Calcium-dependent chloride channel

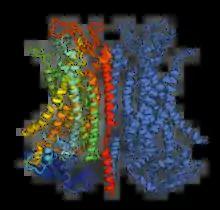
Cartoon representation of a mTMEM16A chloride channel based on a cryoelectron microscopy reconstruction.

The Calcium-Dependent Chloride Channel (Ca-ClC) proteins (or calcium-activated chloride channels (CaCCs), are heterogeneous groups of ligand-gated ion channels for chloride that have been identified in many epithelial and endothelial cell types as well as in smooth muscle cells. They include proteins from several structurally different families: chloride channel accessory (CLCA), bestrophin (BEST), and calcium-dependent chloride channel anoctamin (ANO or TMEM16) channels ANO1 is highly expressed in human gastrointestinal interstitial cells of Cajal, which are proteins which serve as intestinal pacemakers for peristalsis. In addition to their role as chloride channels some CLCA proteins function as adhesion molecules and may also have roles as tumour suppressors. These eukaryotic proteins are "required for normal electrolyte and fluid secretion, olfactory perception, and neuronal and smooth muscle excitability" in animals. Members of the Ca-CIC family are generally 600 to 1000 amino acyl residues (aas) in length and exhibit 7 to 10 transmembrane segments (TMSs).